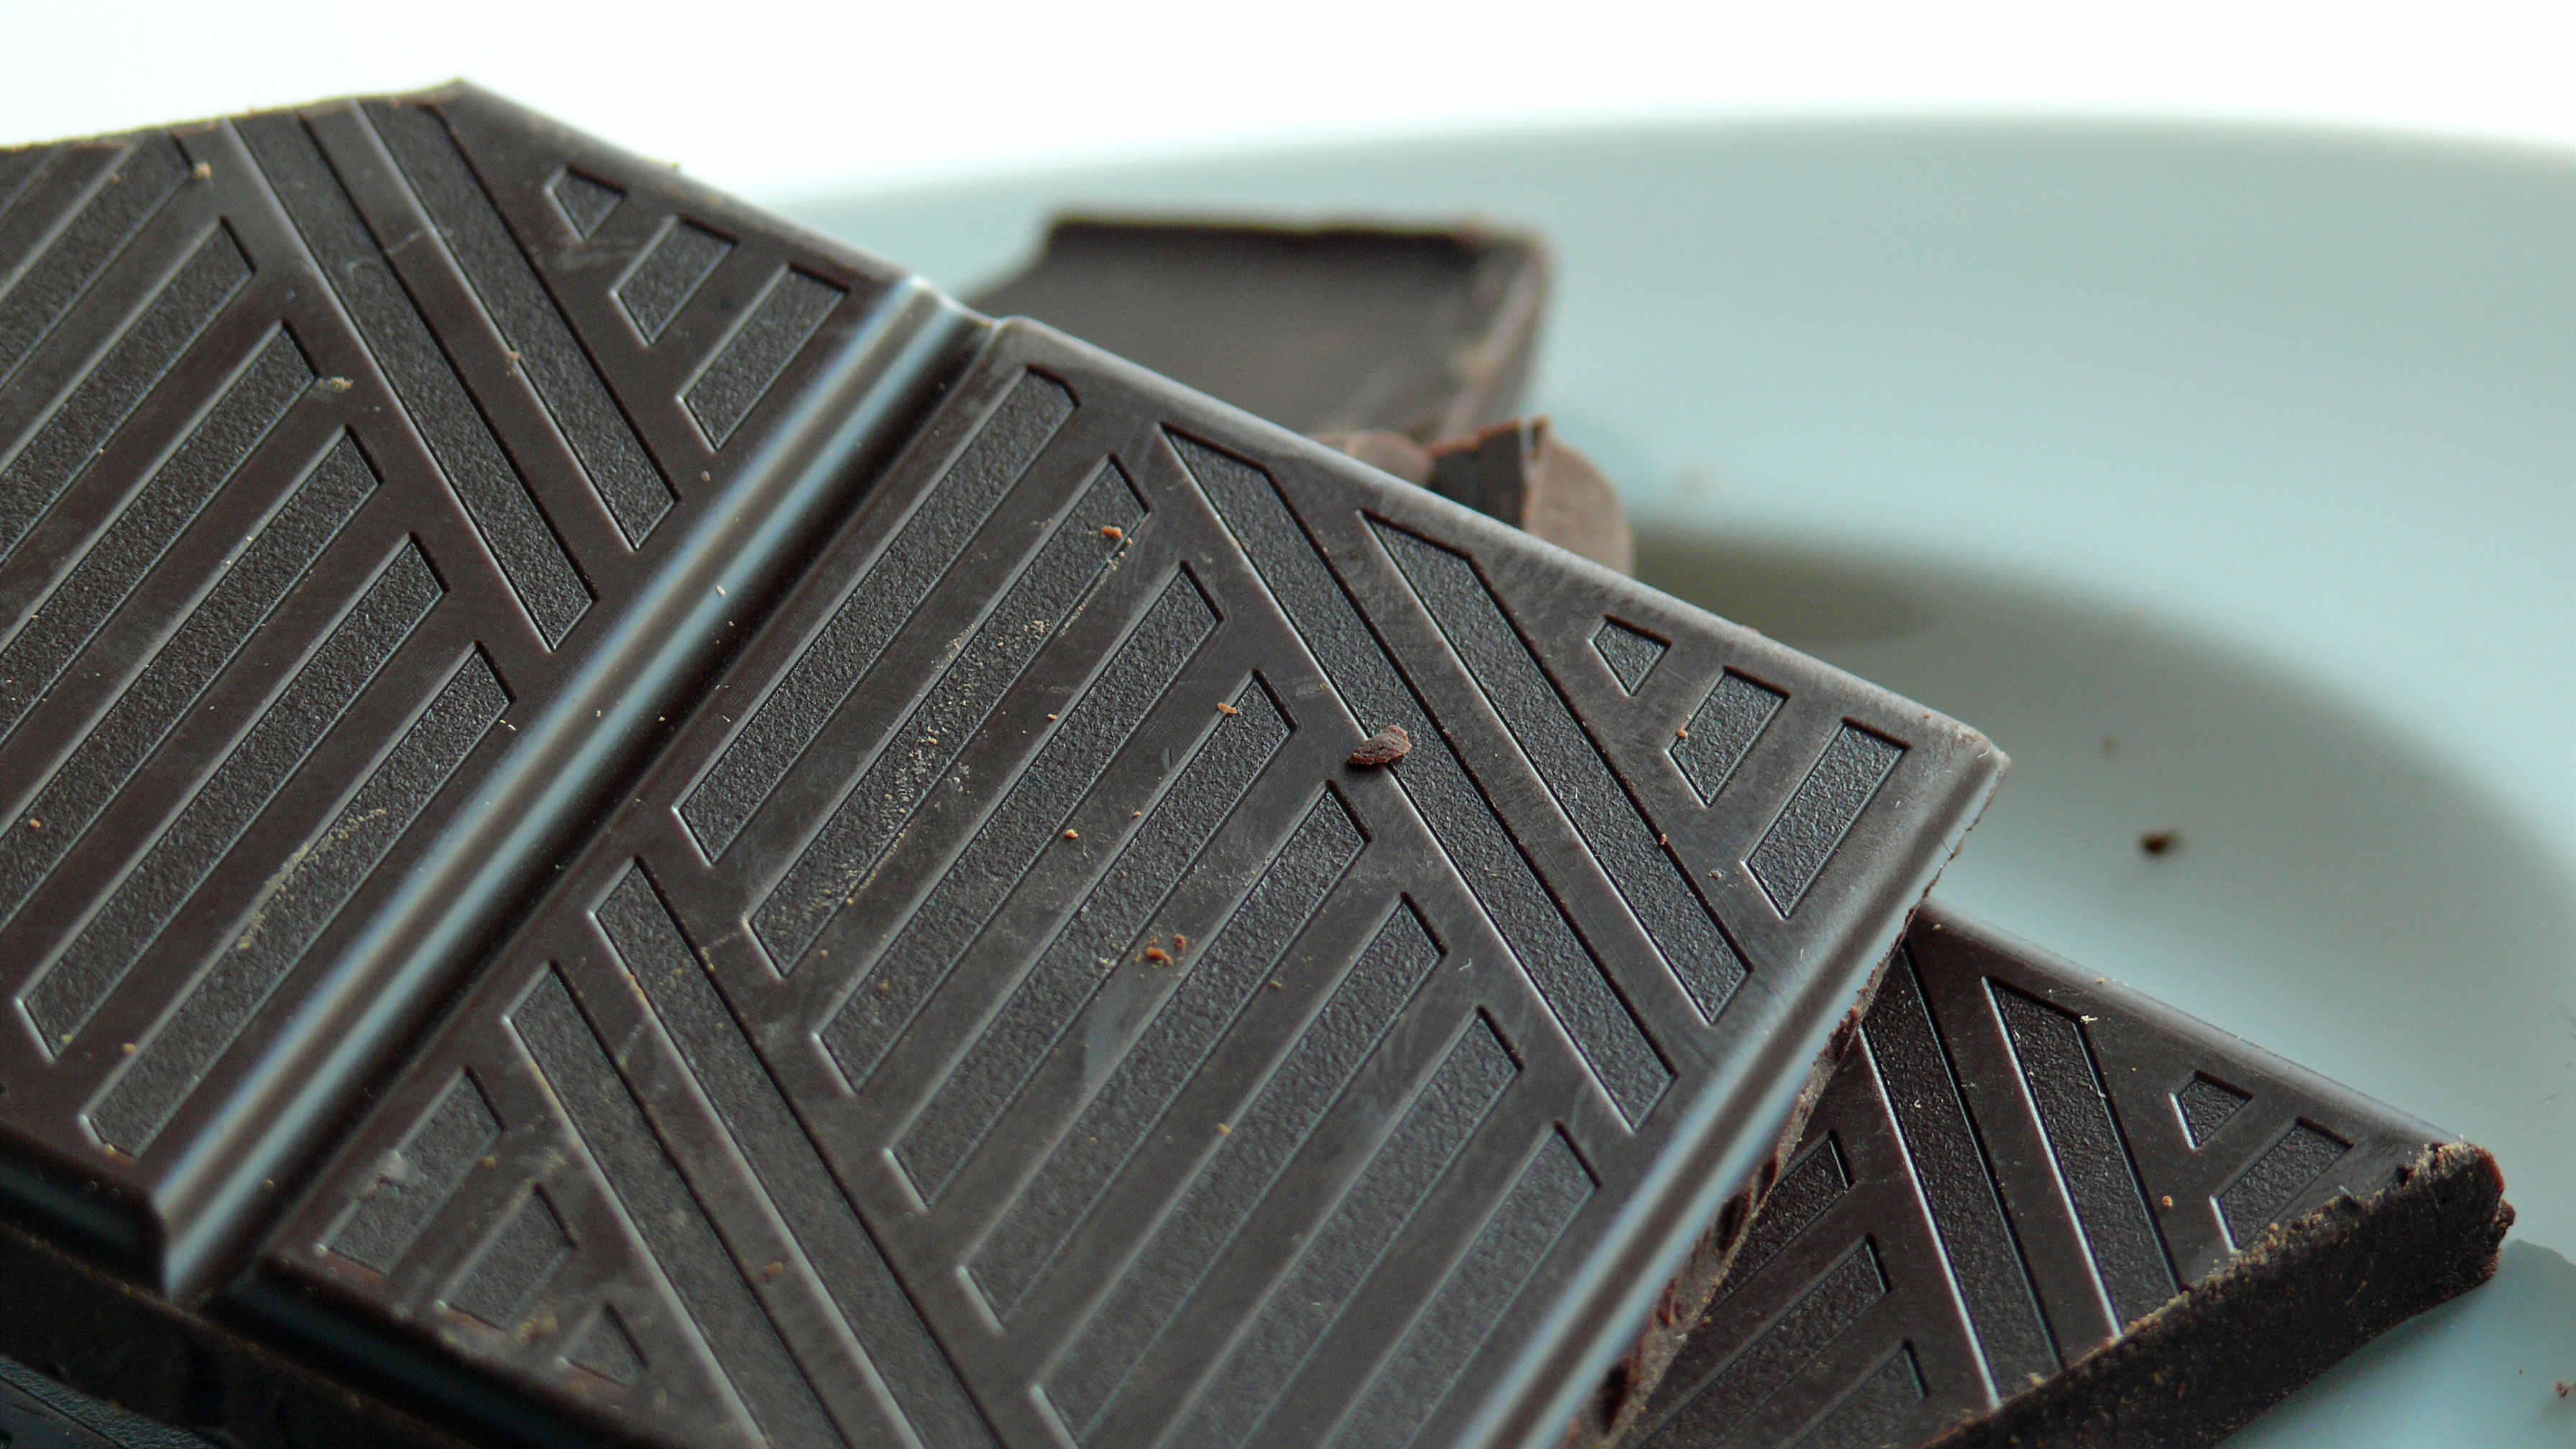
sweet, food, chocolate, dessert, delicious, eye, nibble, vollmilchschoklade, bitter chocolate, nussschoklade, chocolate beans